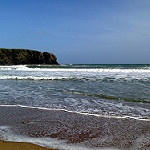
Label: sea